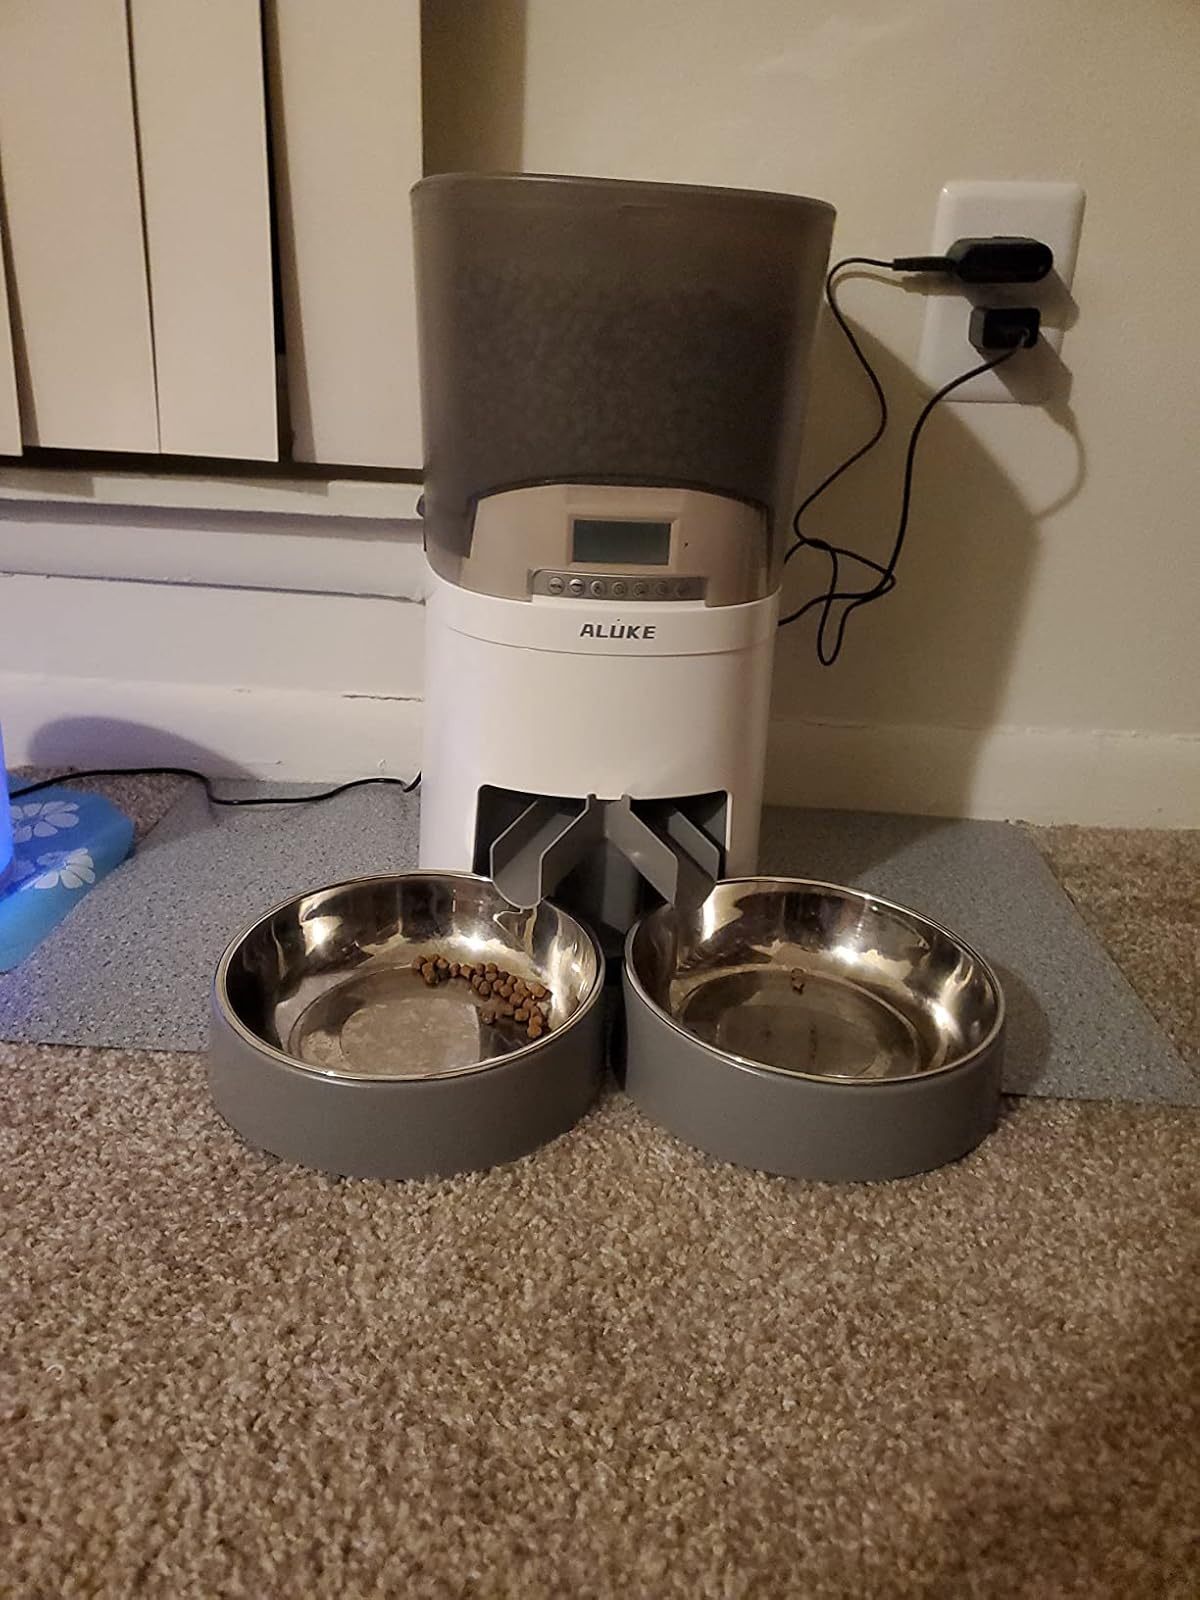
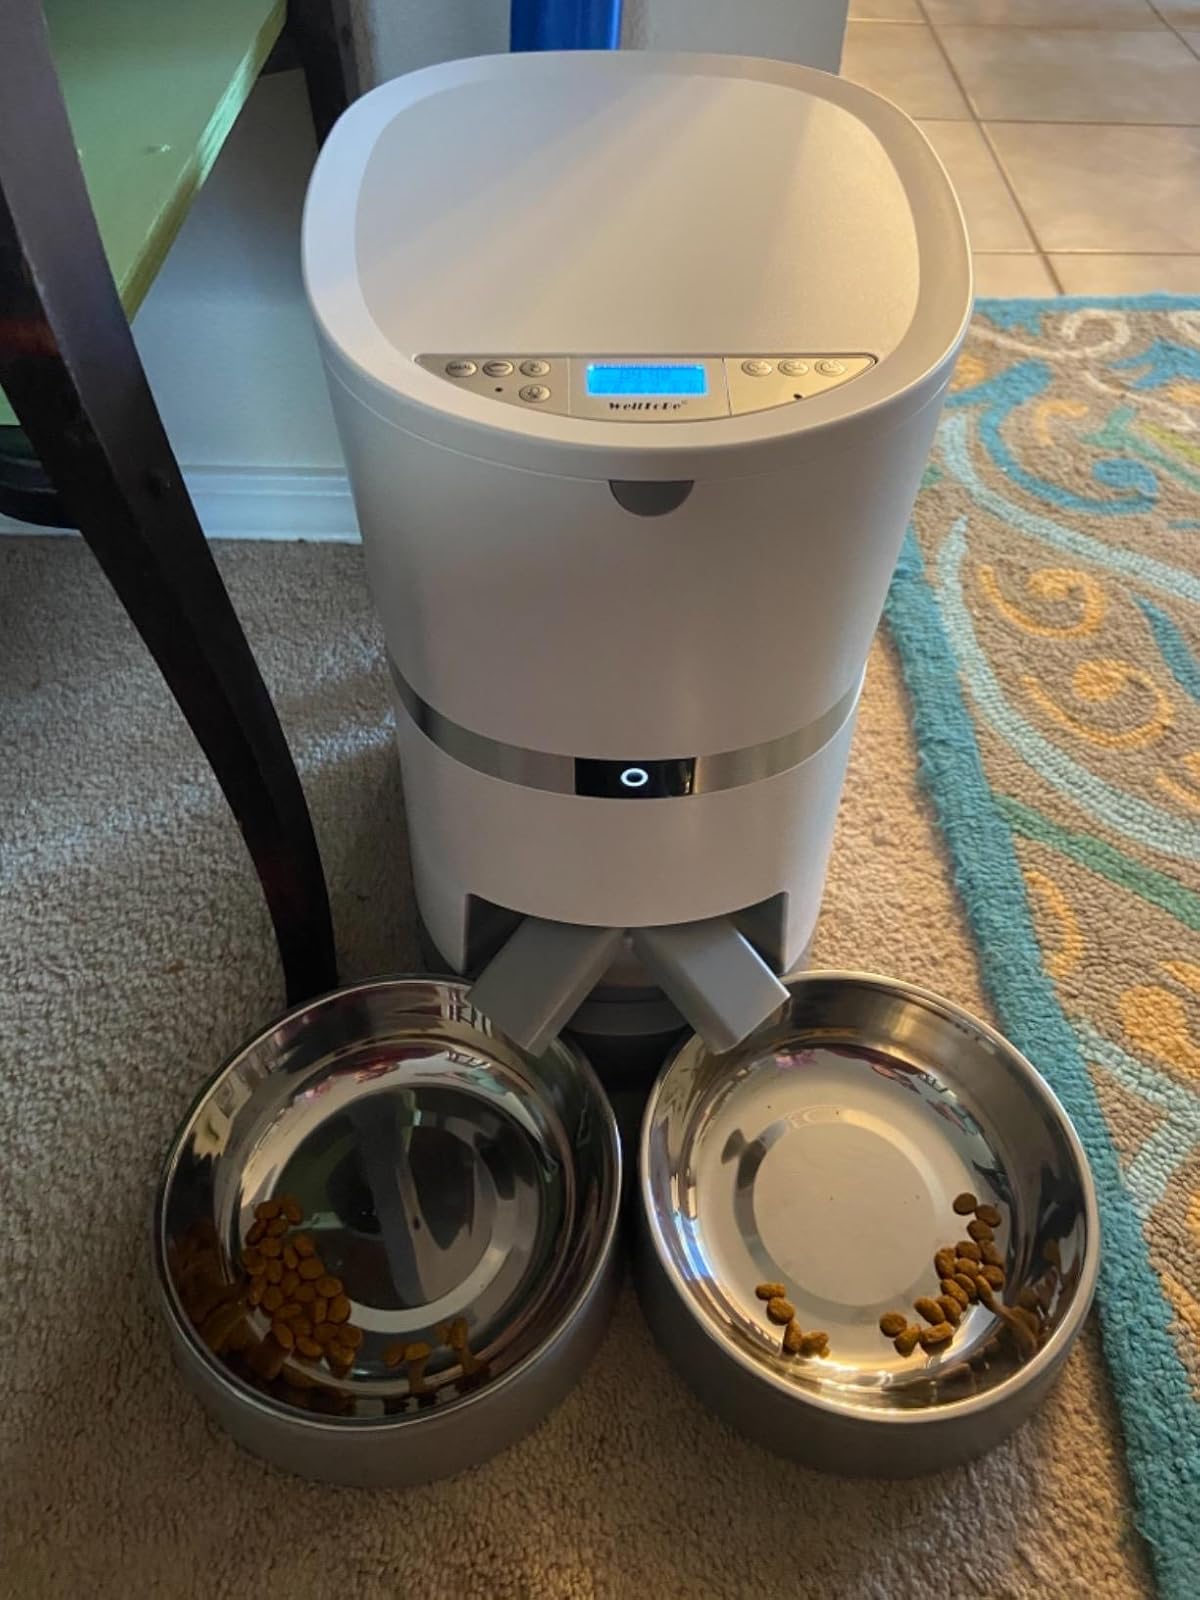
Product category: items_feeder
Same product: no